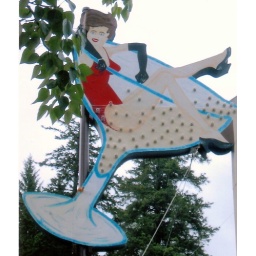
girl in a martini glass sign: taken in Alaska